Costa Rica

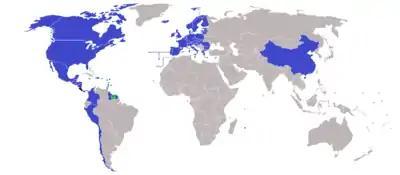
Countries (in blue) which have signed Free Trade Agreements with Costa Rica

Costa Rica has free trade agreements with many countries, including the US. There are no significant trade barriers that would affect imports and the country has been lowering its tariffs to other Central American countries. The country's Free Trade Zones (FTZ) provide incentives for manufacturing and service industries to operate in Costa Rica. In 2015, the zones supported over 82 thousand direct jobs and 43 thousand indirect jobs 2015, and average wages in the FTZ were 1.8 times greater than the average for private enterprise work in the rest of the country. In 2016, Amazon.com for example, had some 3,500 employees in Costa Rica and planned to increase that by 1,500 in 2017, making it an important employer.